Lithuanian long currency

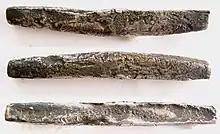
Three-edged Novgorod grivnas share many similarities with Lithuanian three-edged longs.

The three-edged ingots are most often found together with earliest coins minted in the Grand Duchy of Lithuania and with Prague groschens – coins that circulated in the late 14th and early 15th centuries. Chemical analysis of three such ingots revealed that they were of very high quality (silver content between 97.4% and 98.9% with traces of gold and copper). The Money Museum analyzed the two halves in its possession and found 91.5% and 97.7% silver content. A 2010 analysis of a half ingot kept in a local museum in Kernavė revealed silver content of 97.05–97.11%. Researchers proposed that three-edged ingots appeared as a result of a monetary reform in response to the declining quality of semicircular ingots. Also, it is likely that the weight was adjusted to match Prague groschens: 50 groschens weighed about .